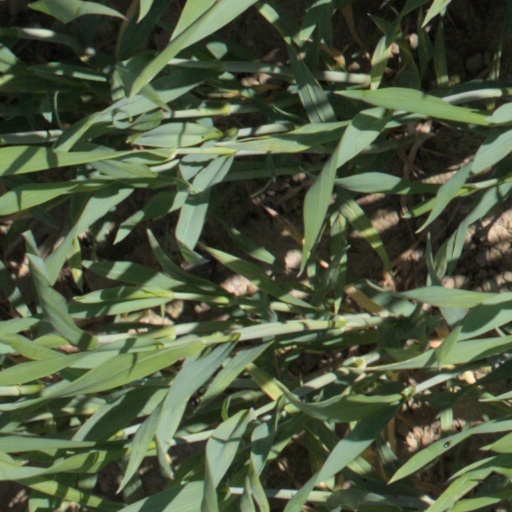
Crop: wheat